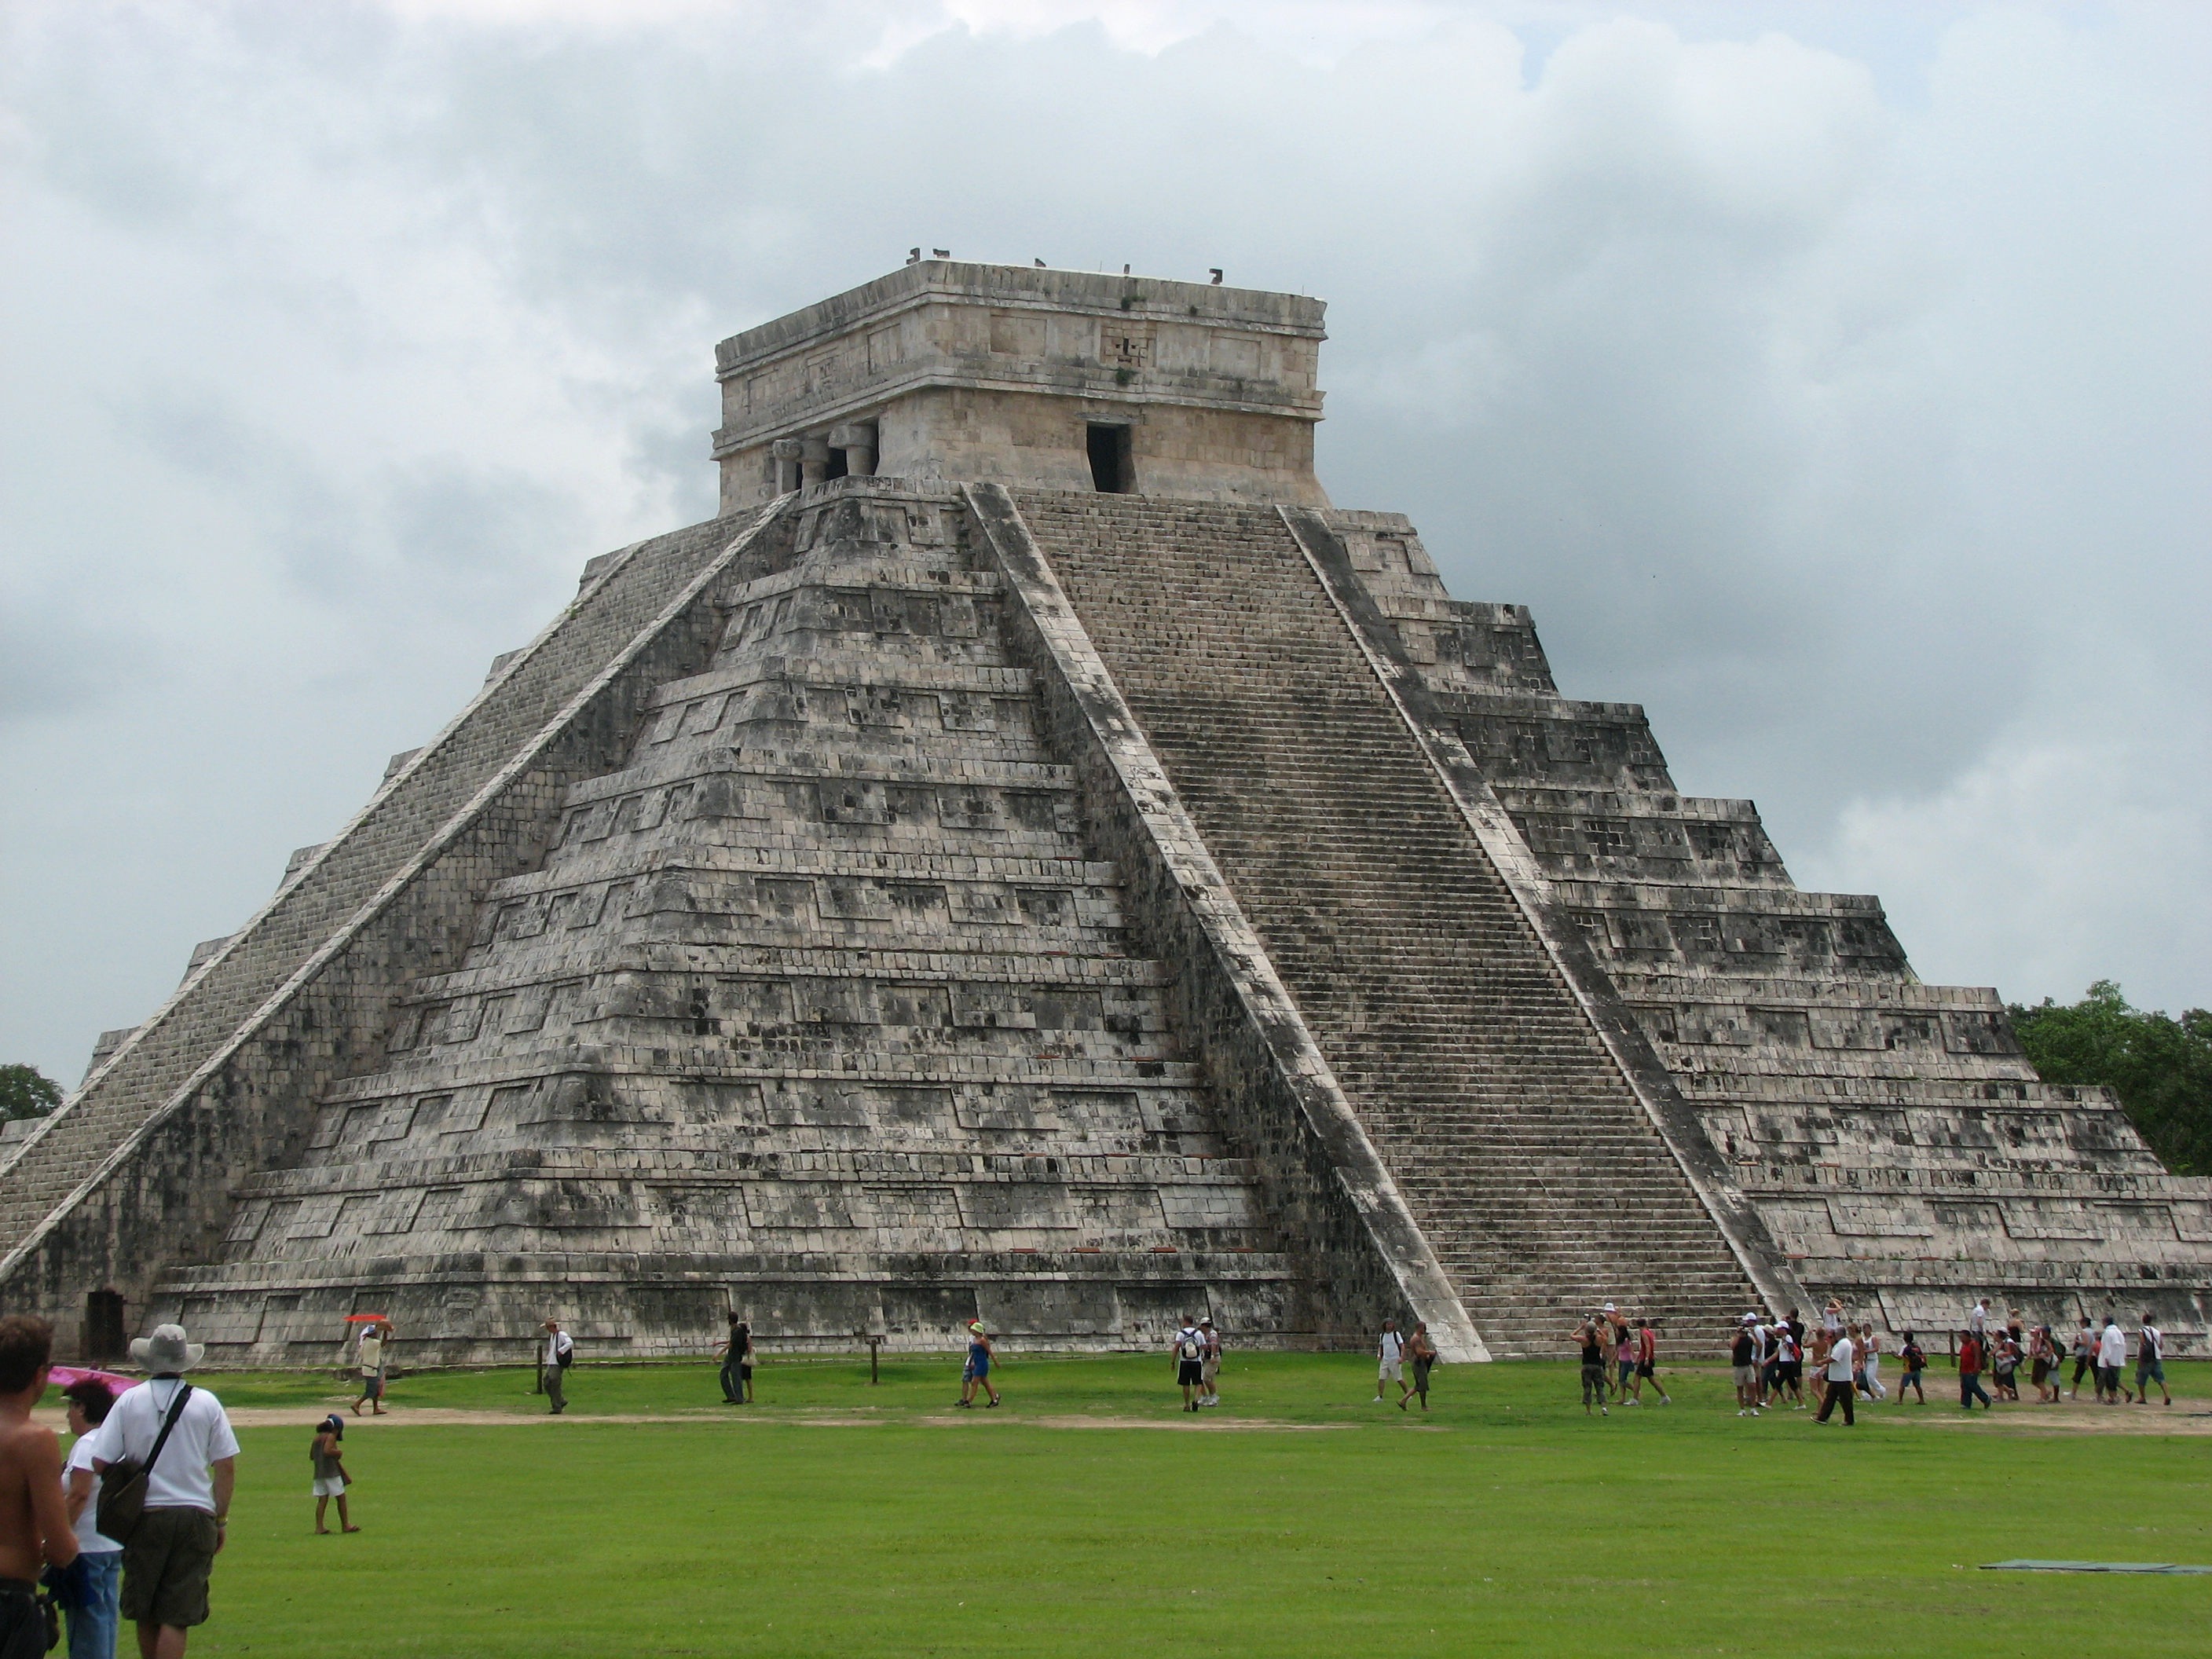
structure, monument, pyramid, landmark, stadium, temple, mexico, ruins, archaeological site, chichen itza, historic site, incas, ancient history, aztecs, mayas, sport venue, maya civilization